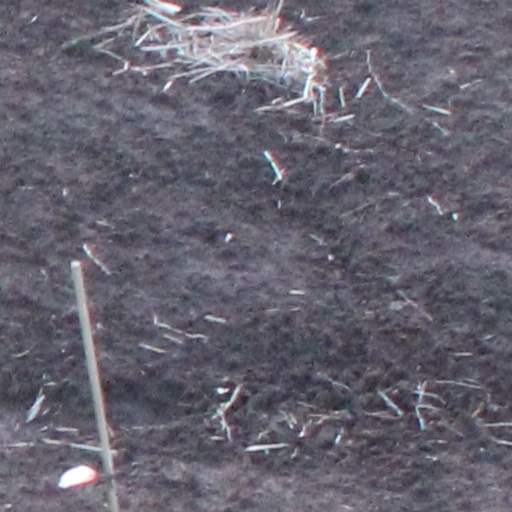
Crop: wheat